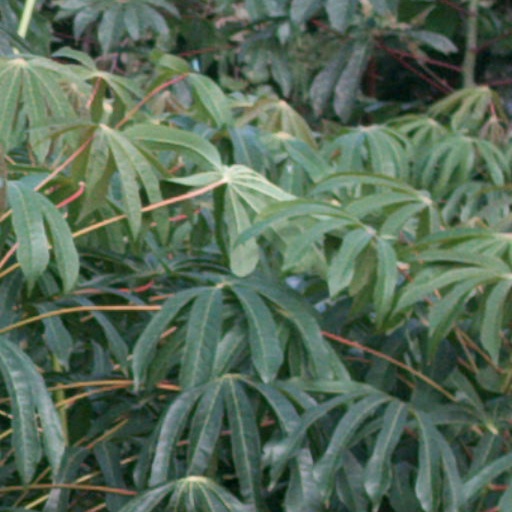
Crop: cassava